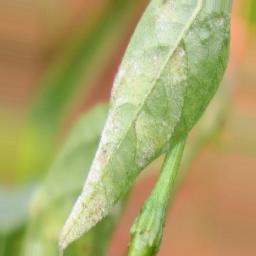
Label: powdery mildew